The Ongoing Adventures of Rocket Llama

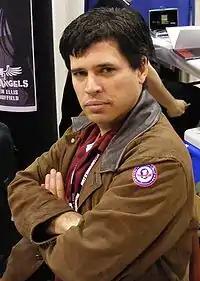
"Saturday Night Live" writer/"The Zombie Survival Guide" author Max Brooks shows off his Rocket Llama patch.

The online story featured a new cover and omitted a one-page gag, a preview for an unrelated "Stealth Potato" comic, which had appeared as an intermission in the middle of the original story. The original story also appeared online as the comic's "ashcan copy."